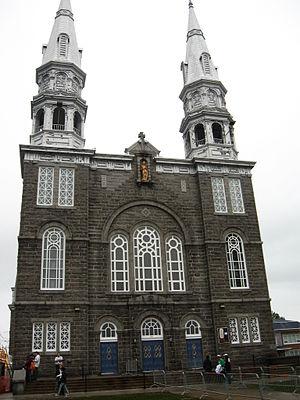
Église de St-Tite, Québec, Canada
Gédéon Leblanc était un architecte et un entrepreneur québécois.
La liste des lieux de culte de la Mauricie comprend tous les lieux de culte de la Mauricie au Québec. La majorité de ceux-ci sont catholiques et font partie du diocèse de Trois-Rivières. Certains sont officiellement reconnus en tant que lieu patrimonial.
Saint-Tite est une ville du Québec située dans la municipalité régionale de comté de Mékinac, dont elle est le siège, et dans la région administrative de la Mauricie. L'économie de cette ville de la Batiscanie s'est développée à priori par l'industrie forestière et l'agriculture. Comptant plusieurs petites entreprises, elle a poursuivi son développement grâce à la production d'articles en cuir et aux divers commerces. La ville est devenu un chef-lieu de la région, notamment par l'administration scolaire, l'enseignement secondaire, la santé et les services sociaux.